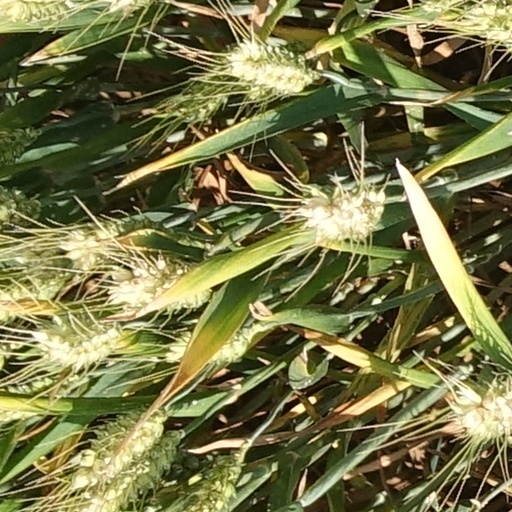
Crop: wheat